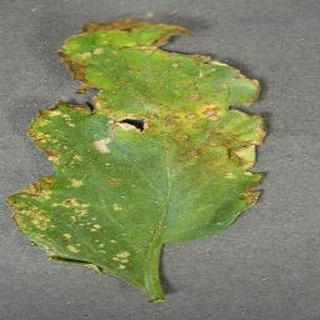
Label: tomato_bacterial_spot